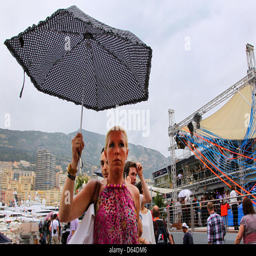
a fan with an umbrella waits in front of the paddock at the race track